Hiroshi Hara (architect)

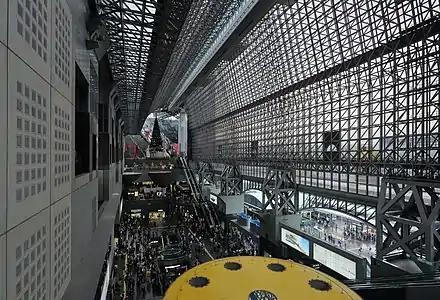
Kyōto Station, Kyoto, Japan

Hiroshi Hara was born on 9 September 1936. He graduated from the University of Tokyo with a BA in 1959, and subsequently earned an MA in 1961 and a PhD in 1964, also from the University of Tokyo. He became an associate professor in the Faculty of Architecture at the University of Tokyo in 1964 and an associate professor at the Institute of Industrial Science at the University of Tokyo in 1969. He attended Harvard University's Summer Seminar in 1968. He collaborated with Atelier Φ for design practices from 1970. In 1982, Hara became professor at the Institute of Industrial Science at the University of Tokyo, and in 1997, professor emeritus at the University of Tokyo. He changed the designation to "Hiroshi Hara + Atelier Φ" from 1999.